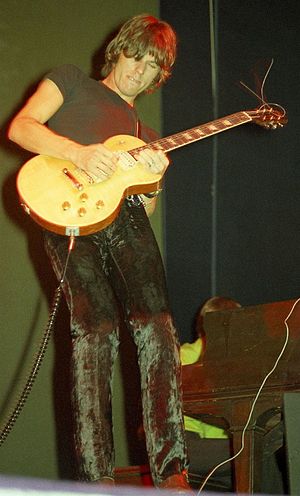
Jeff Beck Group
The Jeff Beck Group var et rockband, dannet i februar 1967. Deres enestående og nyskabende tilgang til heavy blues gjorde dem til et stilskabende band i de sene 1960'ere og tidlige 1970'ere.